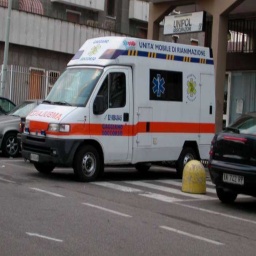
Label: ambulance